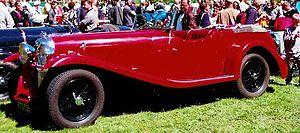
Lagonda est une marque d'automobiles de luxe britannique, fondée par le Scotto-Américain Wilbur Gunn en 1906.